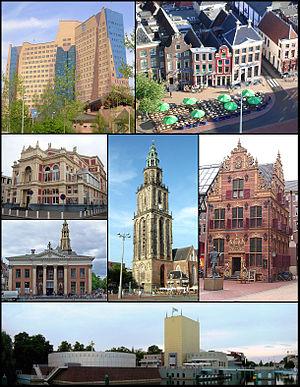
Groningue est une ville néerlandaise, chef-lieu de la province de Groningue, dans le Nord des Pays-Bas. Dans la province et dans la majeure partie de la province limitrophe de Drenthe, on l'appelle simplement Stad. Groningue est également une commune, dont la ville de Groningue constitue le principal centre urbain.